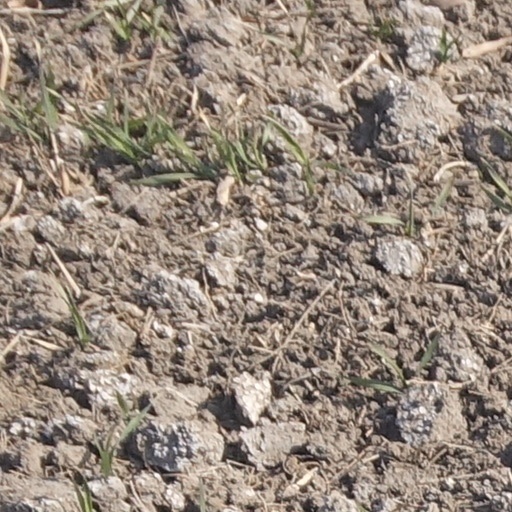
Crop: wheat